Vaikom Padmanabha Pillai

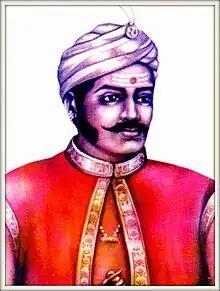
Vaikom Padmanabha Pillai

Vaikom Padmanabha Pillai (1767–1809) was a Nair Militia leader and military officer of the Kingdom of Travancore (now roughly the Indian state of Kerala). In 1808 he led an uprising against British control in Travancore. He was captured in 1809 and hanged for his role in the rebellion.